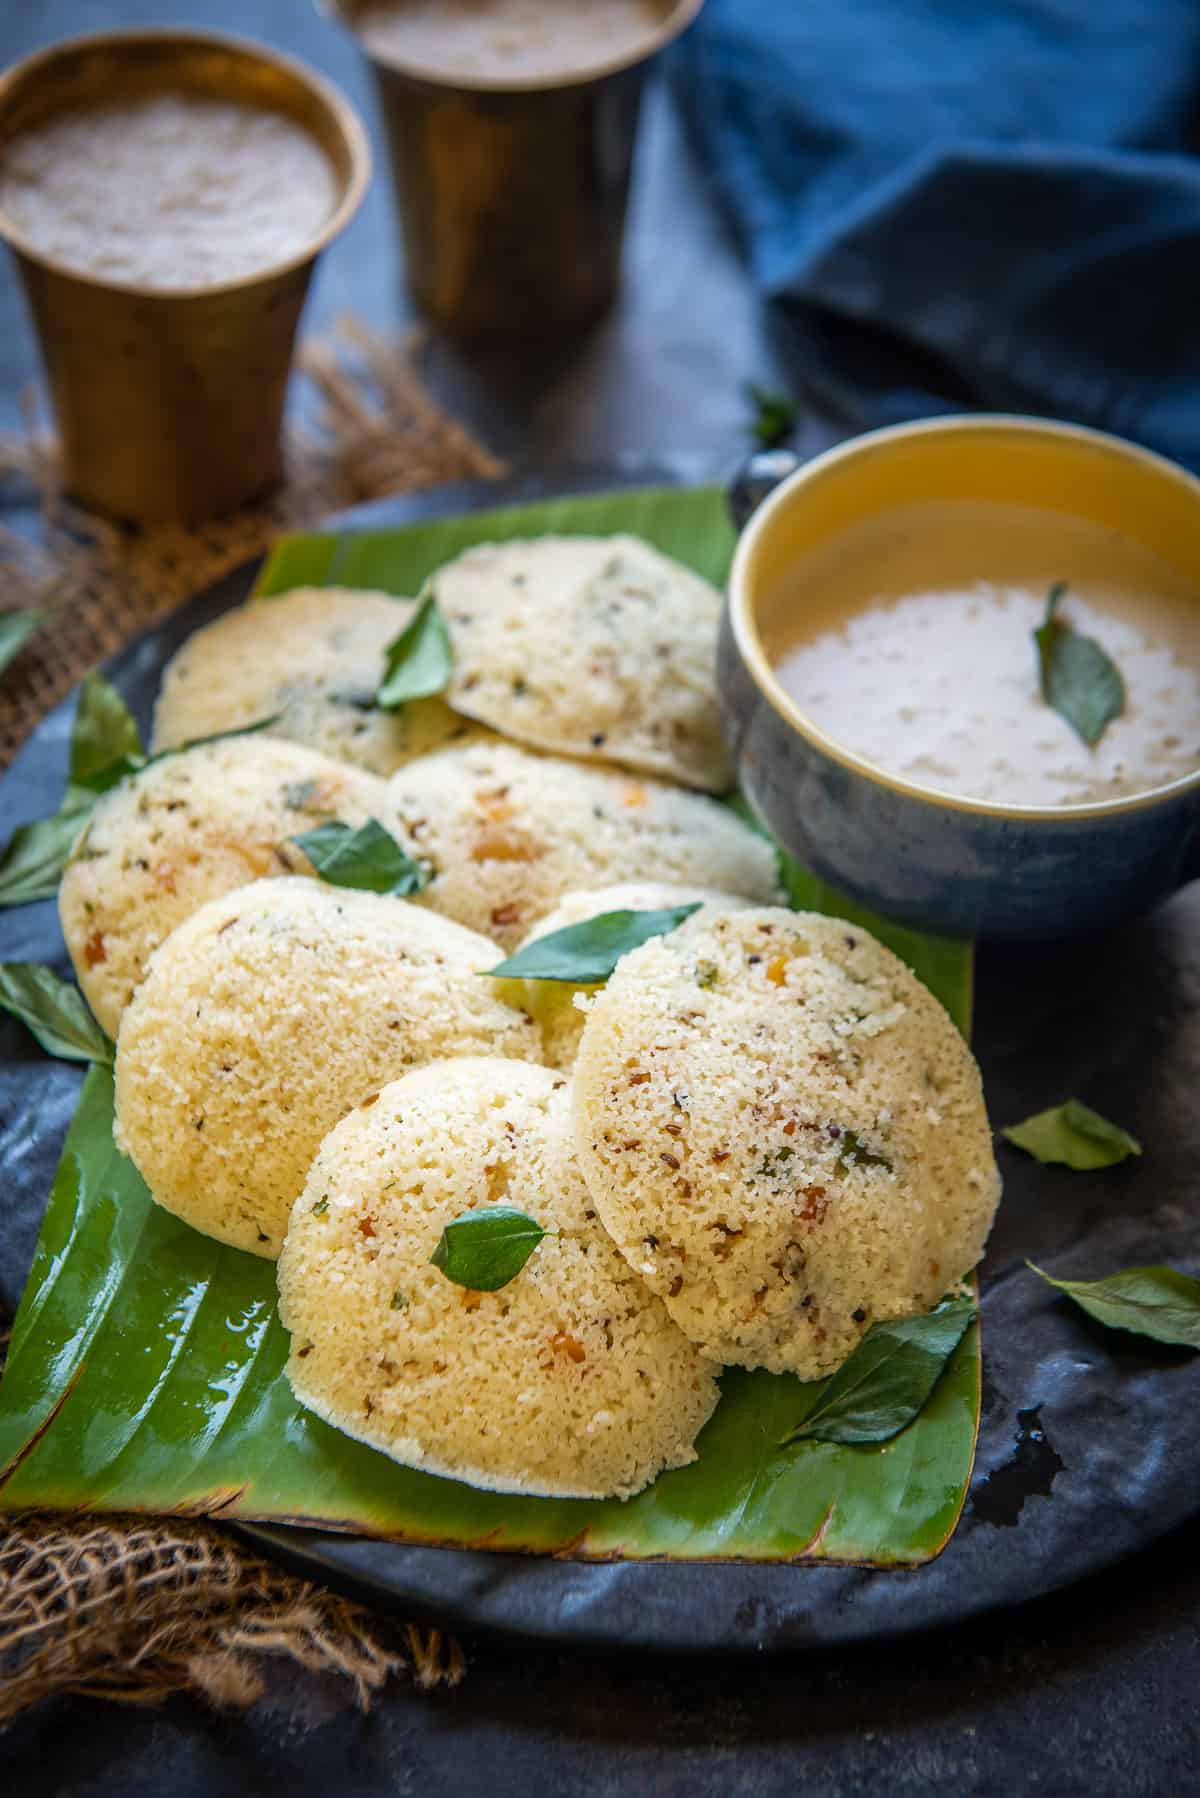
Dish: idli